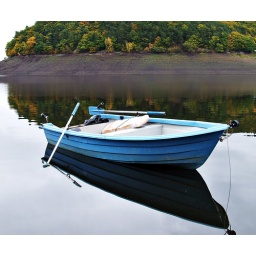
Blue boat on the lake &lt;i&gt;Edersee&lt;/i&gt; in Hesse (Germany).